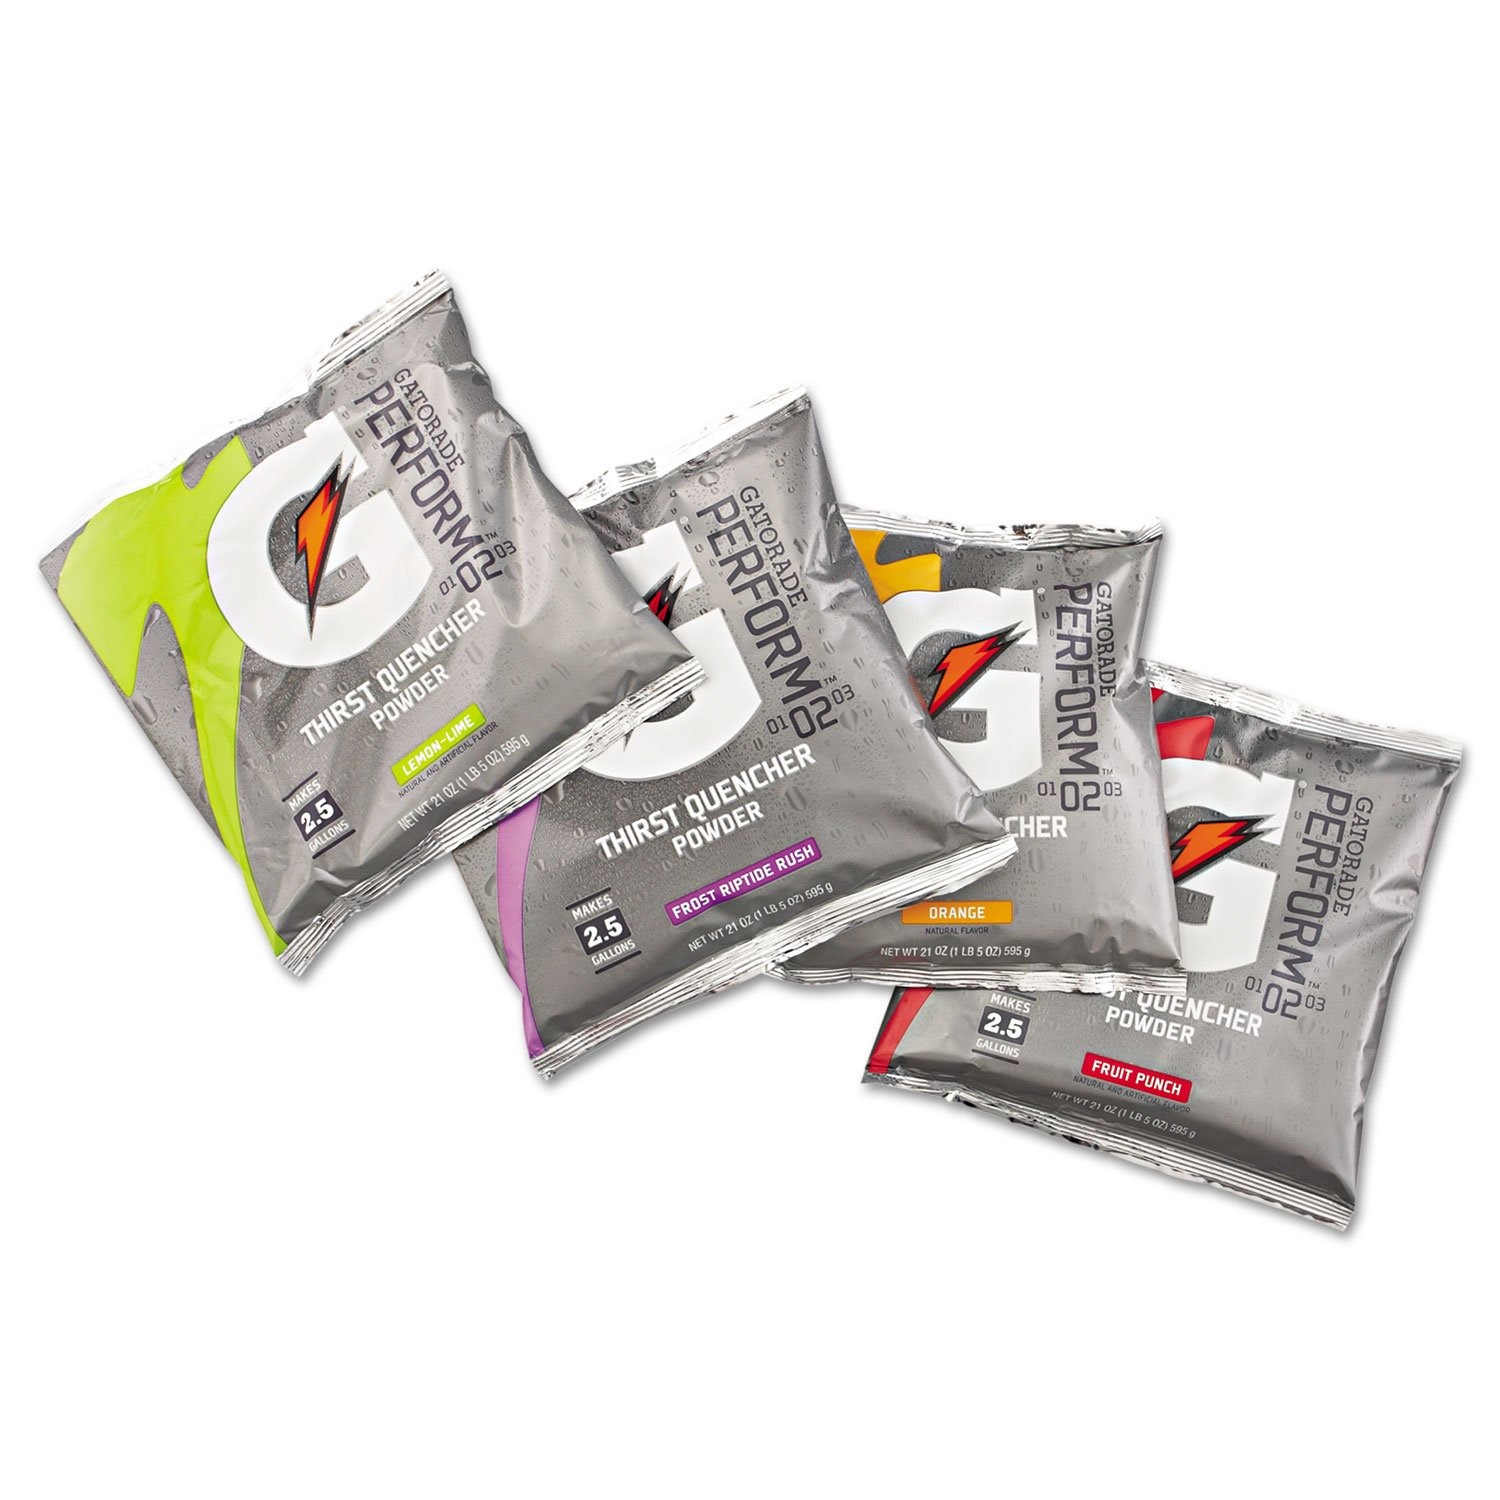
Item Name: GTD03944 - Original Powdered Drink Mix
Bullet Point 1: Sold as 32/Carton.
Bullet Point 2: Excellent value.
Bullet Point 3: Great flavors.
Bullet Point 4: Accelerates the rehydration process.
Bullet Point 5: Replenishes important electrolytes.
Product Description: Mix and drink premeasured drink powder pouches provide an excellent value to sports teams, recreation groups and anyone who might need to keep a gallon or more on hand. Enjoy the same delicious, refreshing flavors you've come to love. The Thirst Quencher delivers a fun way to accelerate your rehydration process. At the same time, this sports drink replenishes important electrolytes, helping to keep you performing at your peak. Beverage Type: Flavored Sports Drink; Flavor: Assorted; Packing Type: Packet; Capacity (Weight): 21 oz.
Value: 672.0
Unit: Ounce

Price: 191.1